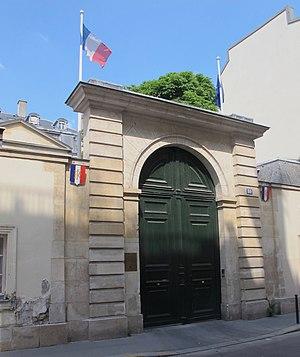
80 rue de Lille (Paris, 7e).
L'Hôtel de Seignelay est un hôtel particulier, situé au nᵒ 80 rue de Lille dans le 7ᵉ arrondissement de Paris. Construit vers 1713 par Germain Boffrand, celui-ci le vend au comte Charles Éléonor Colbert de Seignelay, fils de Jean-Baptiste Colbert de Seignelay et petit-fils de Jean-Baptiste Colbert.